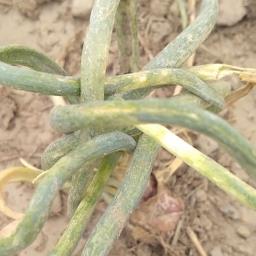
Crop: Onion
Condition: virosis-d